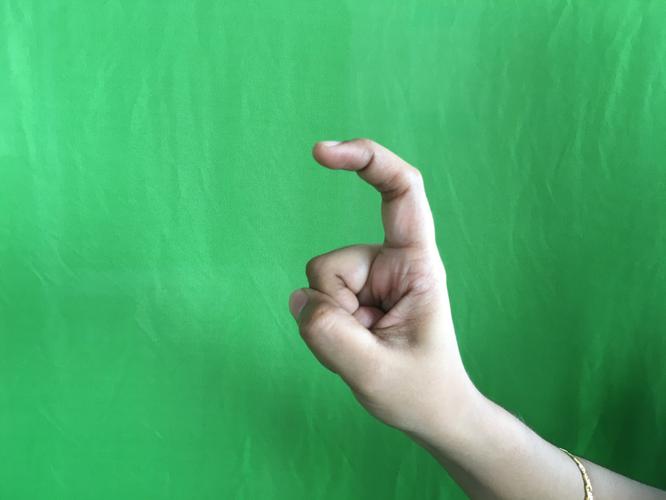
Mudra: Tamarachudam
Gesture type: single_hand